Sandra L. Stosz

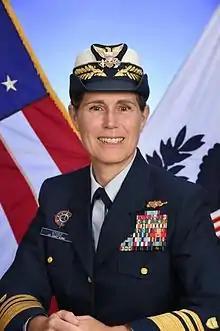
Vice Admiral Stosz in 2015

Sandra Leigh Stosz (born 1960) is a retired United States Coast Guard Vice Admiral whose final active duty assignment was as Deputy Commandant for Mission Support. Previously, she was chosen by the Commandant of the United States Coast Guard, ADM Robert J. Papp to become the superintendent of the United States Coast Guard Academy in 2011. As such, she is the first woman to lead a United States service academy. At the time of her appointment to head the Coast Guard Academy, she was the Coast Guard's director of Reserve and leadership. Stosz was confirmed as a vice admiral in May 2015.